CMLL Leyendas Mexicanas (2018)

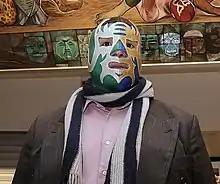
Máscara Año 2000 before the show, wearing the mask he lost in 1993.

The Mexican wrestling company "Consejo Mundial de Lucha Libre" (Spanish for "World Wrestling Council"; CMLL) first show under the name "Leyendas Mexicanas" ("Mexican Legends") in November 2017. The 2018 event became the second year in the row CMLL promoted a show under that name. The "Leyendas Mexicanas" show featured various lucha libre "legends" and celebrates the history of CMLL. As part of their celebration some wrestlers, who had previously been unmasked by losing a "Lucha de Apuestas" match, were given permission by the Mexico City professional wrestling commission to wear their mask again for one night. The wrestling mask has always held a sacred place in "lucha libre", carrying with it a mystique and anonymity beyond what it means to wrestlers elsewhere in the world. The ultimate humiliation a "luchador" can suffer is to lose a "Lucha de Apuestas", or bet match. Following a loss in a "Lucha de Apuesta" match the masked wrestler would be forced to unmask, state their real name and then would be unable to wear that mask while wrestling anywhere in Mexico.